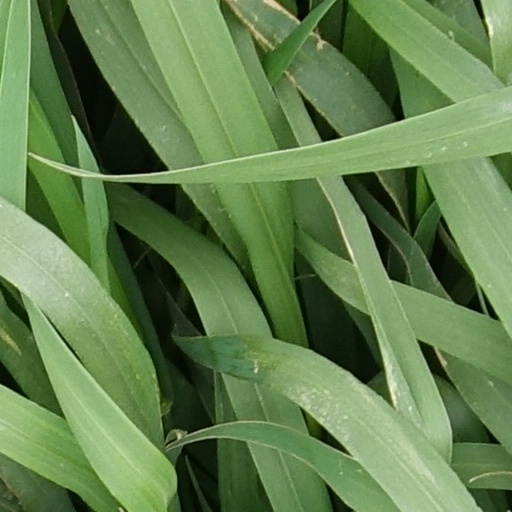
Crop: wheat